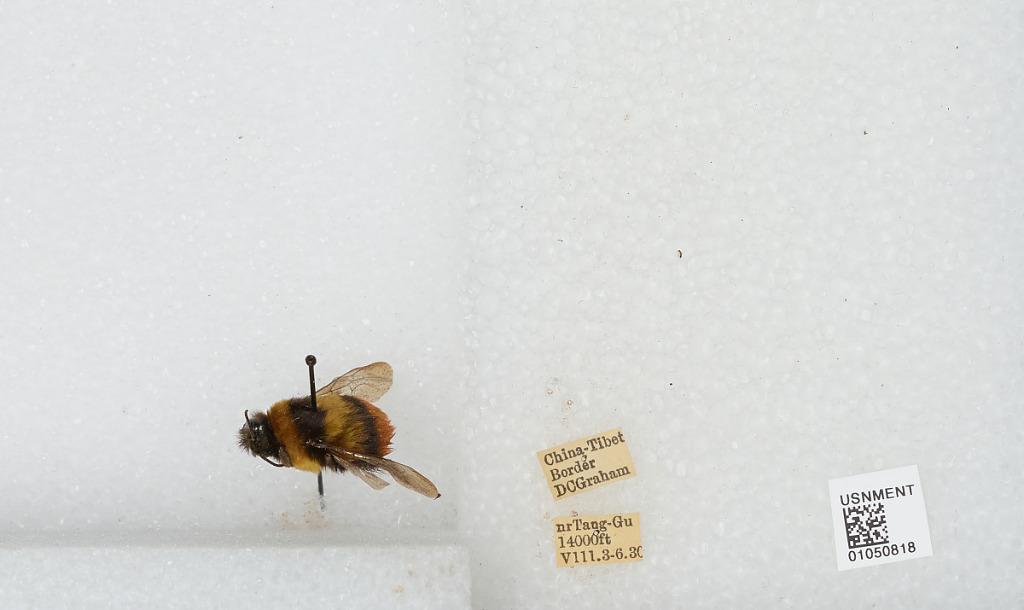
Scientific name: Bombus sp.
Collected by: D. Graham
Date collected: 1930-8-3
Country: China
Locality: China-Tibet Border near Tanggo